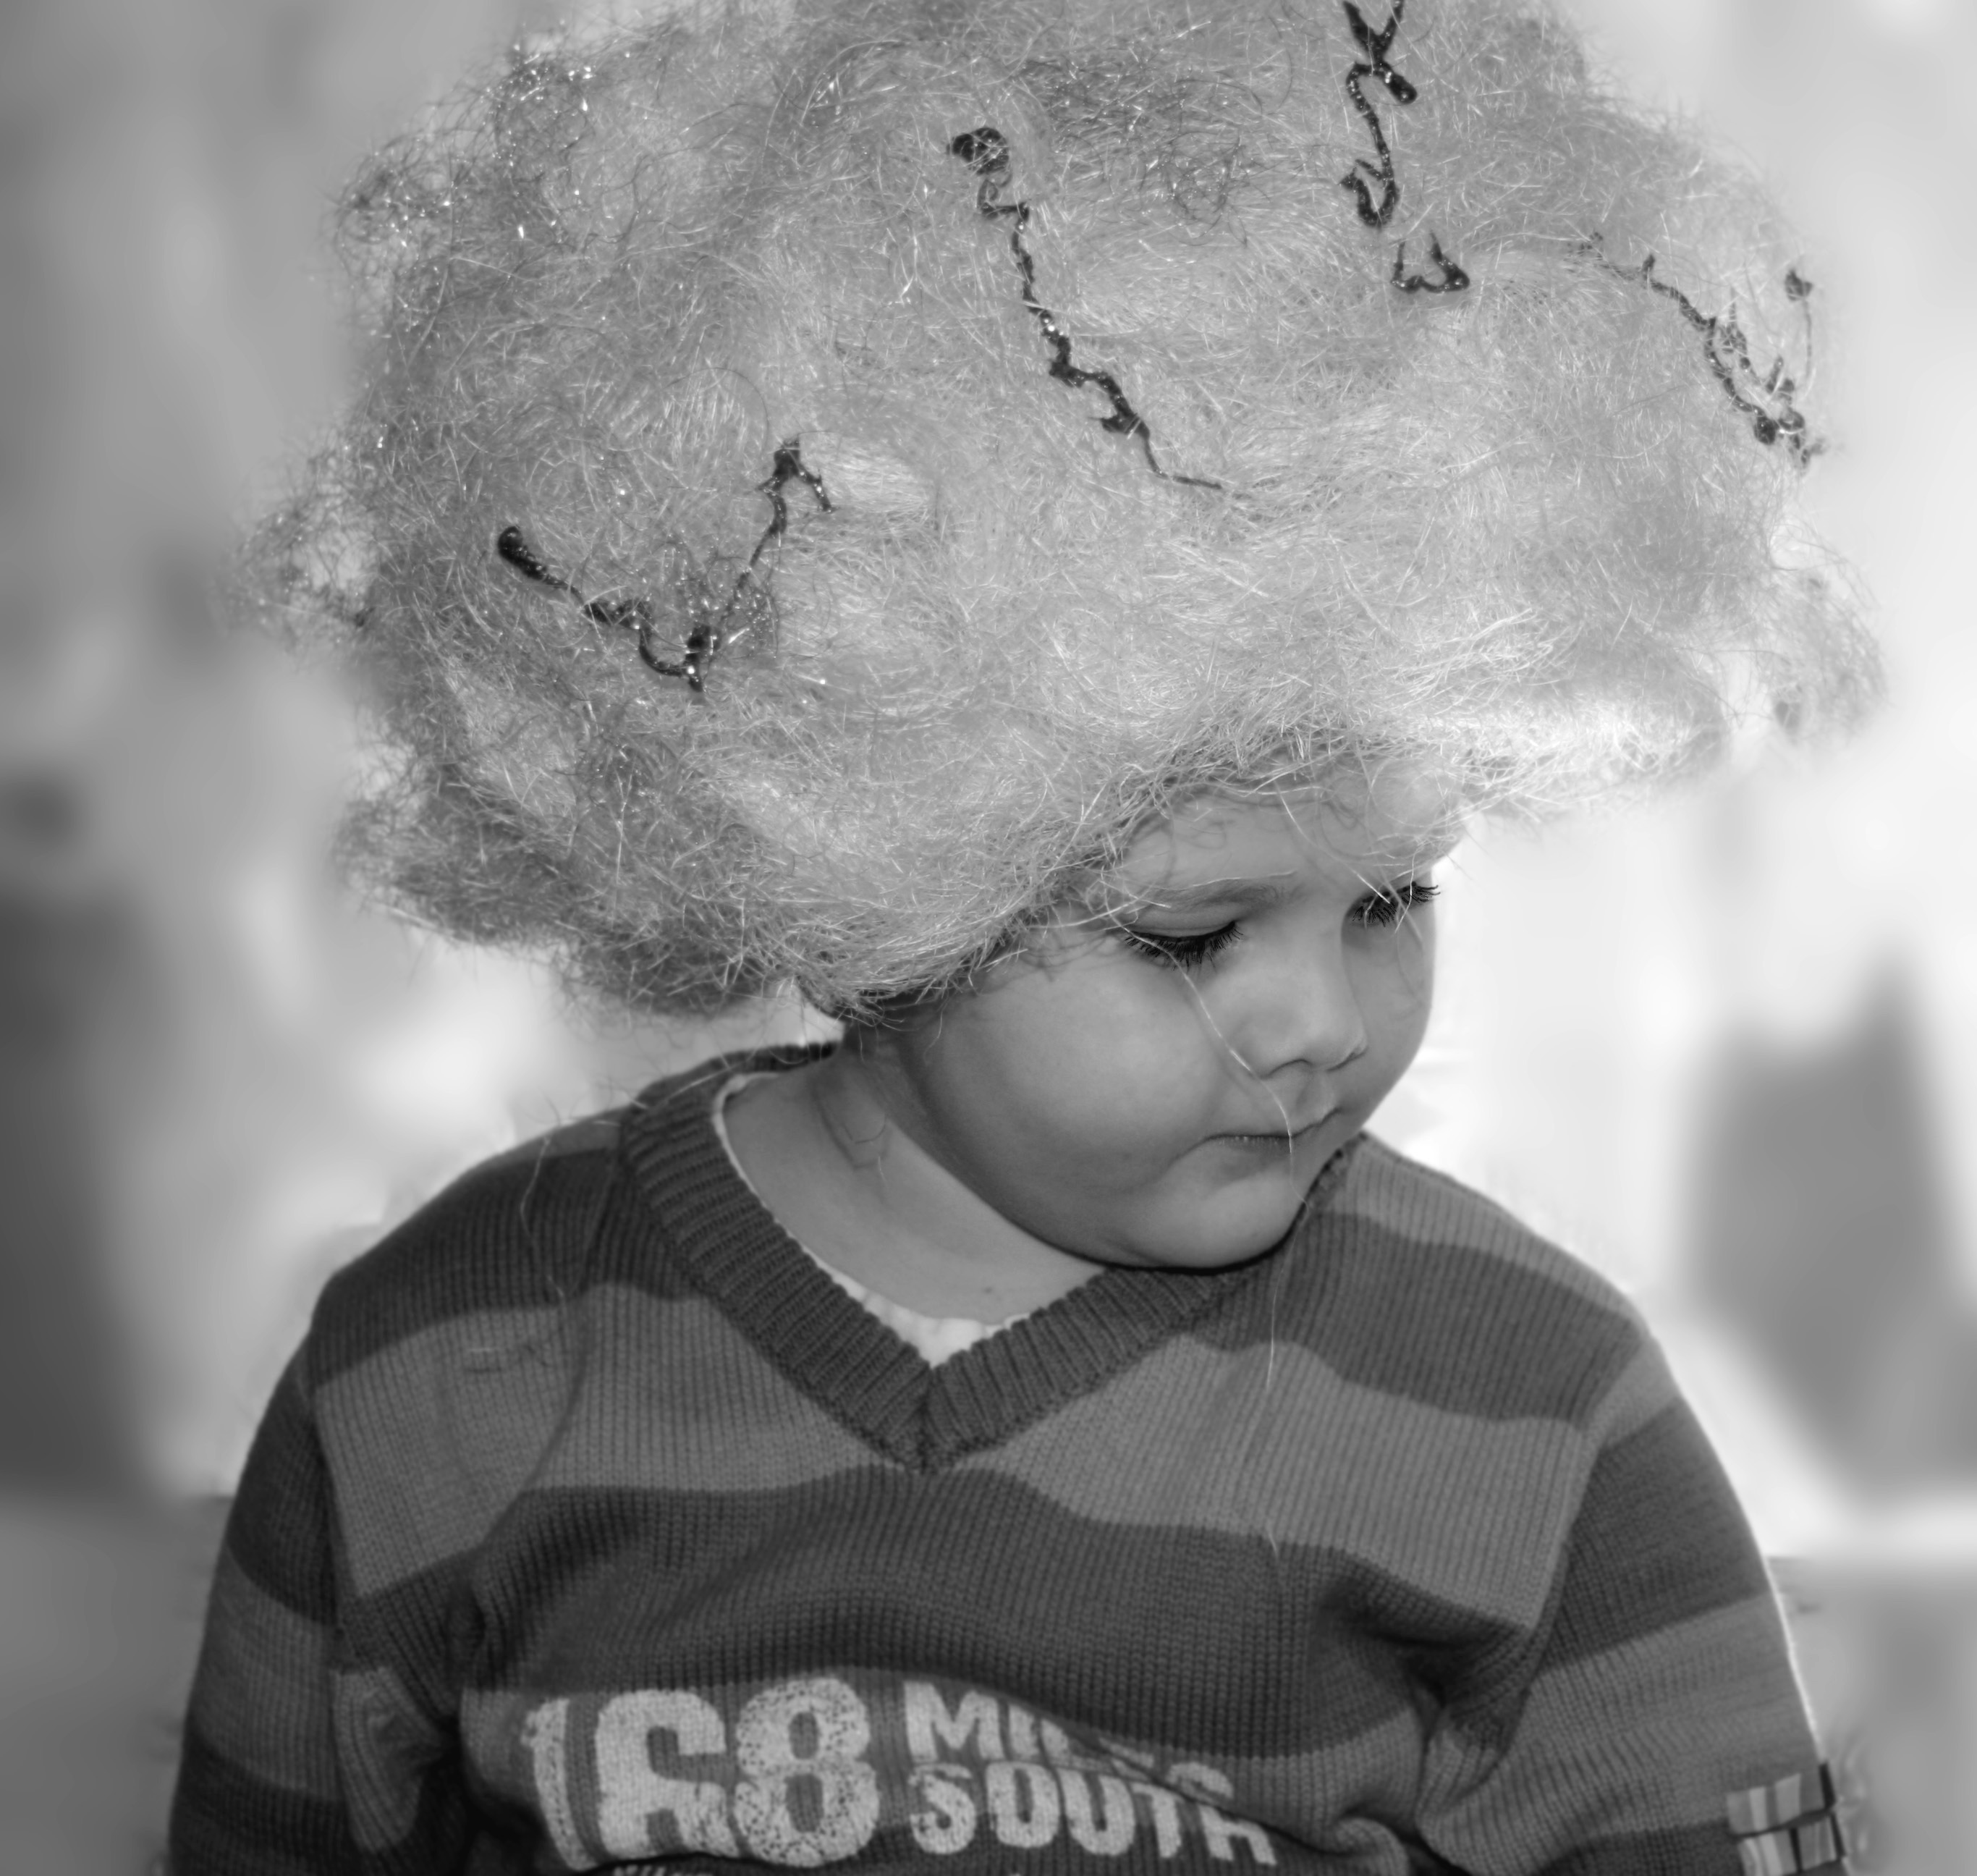
person, snow, winter, black and white, white, photography, portrait, child, hat, black, monochrome, head, photograph, beauty, emotion, monochrome photography, portrait photography